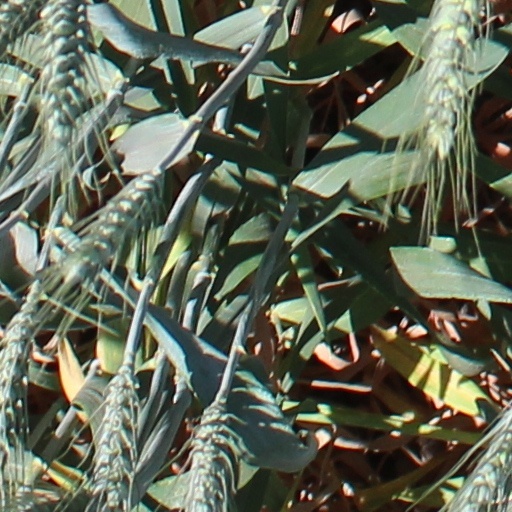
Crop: wheat